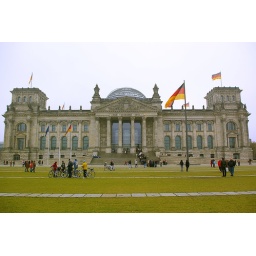
The Reichstag building in Berlin was constructed to house the Reichstag, the original parliament of the German Empire.